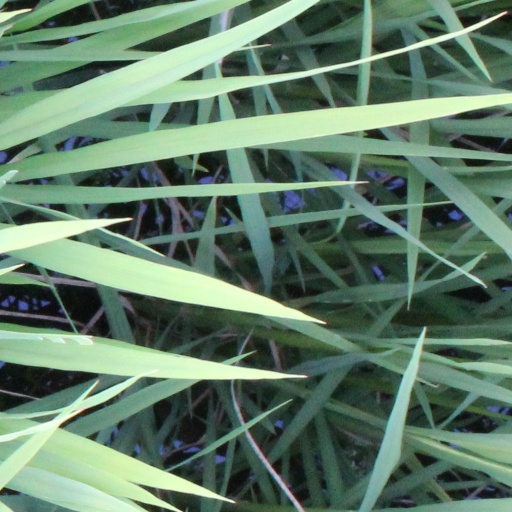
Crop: rice